London School of Economics

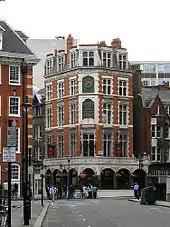
The George IV, a pub owned by LSE

In 2003, LSE purchased the former Public Trustee building at 24 Kingsway and engaged Sir Nicholas Grimshaw to redesign it into an ultra-modern educational facility at a total cost of over £45 million – increasing the size of the campus by . The New Academic Building opened for teaching in October 2008, with an official opening by Her Majesty the Queen and the Duke of Edinburgh on 5 November 2008. In November 2009 the school purchased the adjacent Sardinia House to house three academic departments and the nearby Old White Horse public house, before acquiring the freehold of the grade-II listed Land Registry Building at 32 Lincoln's Inn Fields in October 2010, which was reopened in March 2013 by The Princess Royal as the new home for the Department of Economics, International Growth Centre and its associated economic research centres. In 2015, LSE brought its ownership of buildings on Lincoln's Inn Fields to six, with the purchase of 5 Lincoln's Inn Fields on the north side of the square, which has since been converted into faculty accommodation.